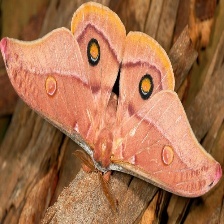
Species: EMPEROR GUM MOTH